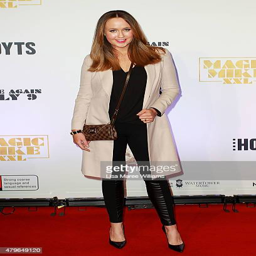
tv personality arrives at the premiere